Dengue fever

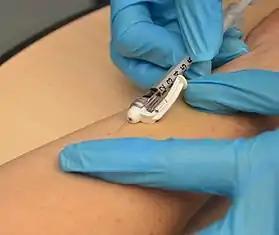
Illustration of a subcutaneous injection

The primary method of controlling "A. aegypti" is by eliminating its habitats. This is done by eliminating open sources of water, or if this is not possible, by adding insecticides or biological control agents to these areas. Generalized spraying with organophosphate or pyrethroid insecticides, while sometimes done, is not thought to be effective. Reducing open collections of water through environmental modification is the preferred method of control, given the concerns of negative health effects from insecticides and greater logistical difficulties with control agents. Ideally, mosquito control would be a community activity, e.g. when all members of a community clear blocked gutters and street drains and keep their yards free of containers with standing water. If residences have direct water connections this eliminates the need for wells or street pumps and water-carrying containers.